Timothy Carey

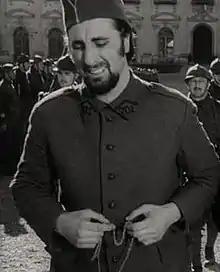
Carey in "Paths of Glory" (1957)

Timothy Agoglia Carey (March 11, 1929 – May 11, 1994) was an American film and television character actor who was typically cast as manic or violent characters who are driven to extremes. He is particularly known for his collaborations with Stanley Kubrick in the films "The Killing" (1956) and "Paths of Glory" (1957), and for appearing in the two John Cassavetes directed films "Minnie and Moskowitz" (1971) and "The Killing of a Chinese Bookie" (1976). Other notable film credits include "Crime Wave" (1954), "East of Eden" (1955), "One-Eyed Jacks" (1961), "Beach Blanket Bingo" (1965), "Head" (1968) and "The Outfit" (1973).